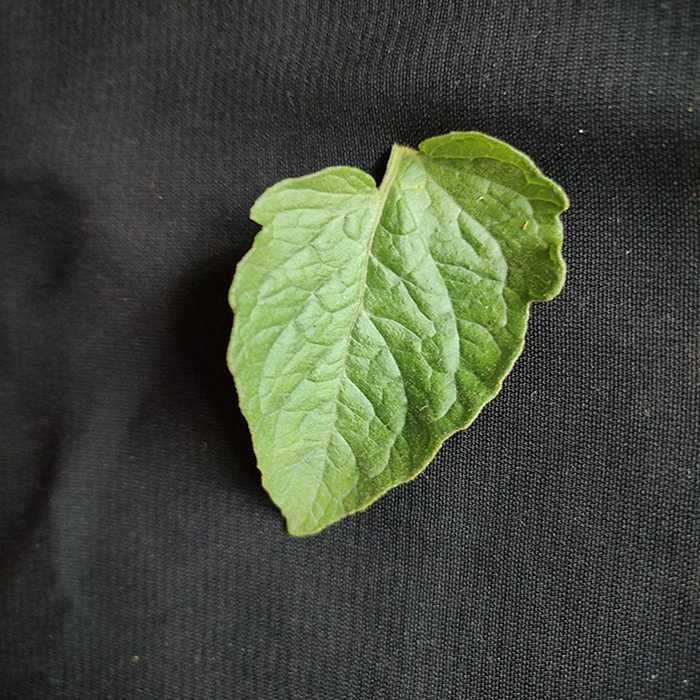
Plant: Tomato
Label: Tomato Fresh leaf